Bruno Valentin

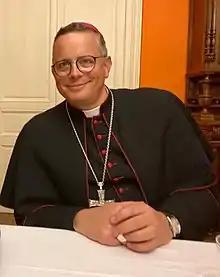
Valentin in 2019

Bruno Valentin (born 22 January 1972) is a French prelate of the Catholic Church who became bishop Carcassonne-Narbonne on 31 March 2023 after serving as coadjutor there for eight months. He was auxiliary bishop of Versailles from 2019 to 2022.